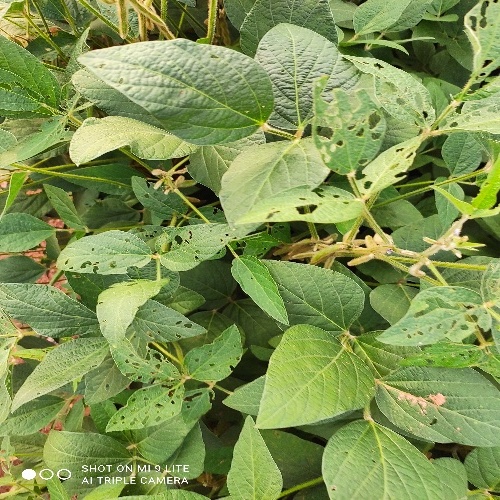
Label: Caterpillar